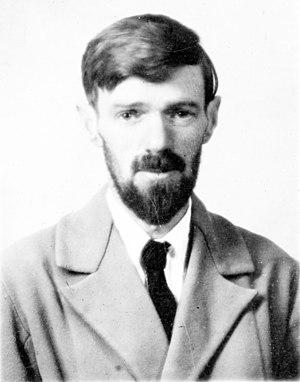
Hostiles est un western américain coécrit, coproduit et réalisé par Scott Cooper, sorti en 2017.
David Herbert Lawrence, plus connu comme D. H. Lawrence, est un écrivain britannique. Auteur de nouvelles, romans, poèmes, pièces de théâtre, essais, livres de voyage, traductions et lettres, il est célèbre notamment pour son roman L’Amant de lady Chatterley.
Priest of Love est un film britannique réalisé par Christopher Miles et sorti en 1981.